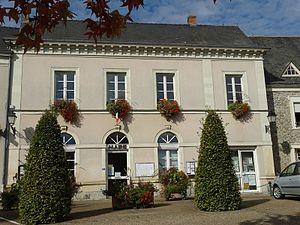
Mairie d'Auvers le Hamon
Auvers-le-Hamon est une commune française, située dans le département de la Sarthe dans la région Pays de la Loire, peuplée de 1 473 habitants.